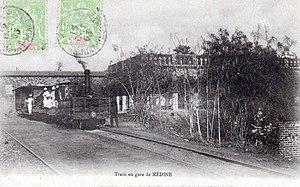
Le Chemin de fer de Kayes au Niger est une ligne de chemin de fer à voie métrique créée par l'administration coloniale française, dépendant depuis l'indépendance de la République du Mali. Elle constitue un élément de la ligne internationale reliant le Sénégal au Mali, entre Dakar et Bamako, dont l'exploitation est concédée depuis 2003 par les deux États à la société Transrail, dans le cadre d'une privatisation préconisée par les institutions financières internationales.